Culture of Bangladesh

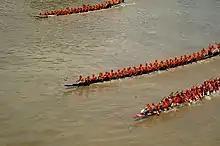
Nouka Baich, traditional boat paddling sport

Eid ul-Azha or Bakri Eid is the second most important religious festival. The celebration of this festival is similar to Eid ul-Fitr in many ways. The only big difference is the "kurbani" or sacrifice of domestic animals. Numerous temporary marketplaces of different sizes called "hat" operate in the big cities for sale of Qurbani animals (usually cows, goats, and sheep). In the morning on the Eid day, immediately after the prayer, affluent people thank God for the animal and then sacrifice it. Less affluent people also take part in the festivity by visiting houses of the affluent who are taking part in "kurbani". After the "kurbani", a large portion of the meat is given to the poor people and to the relatives and neighbors. Although the religious doctrine allows the sacrifice anytime over a period of three days starting from the Eid day, most people prefer to perform the ritual on the first day of Eid. However, the public holiday spans over three to four days. Many people from the big cities go to their ancestral houses and homes in the villages to share the joy of the festival with friends and relatives. Various agricultural products, traditional handicrafts, toys, cosmetics, as well as various kinds of food and sweets are sold in front of mosques and other public places.